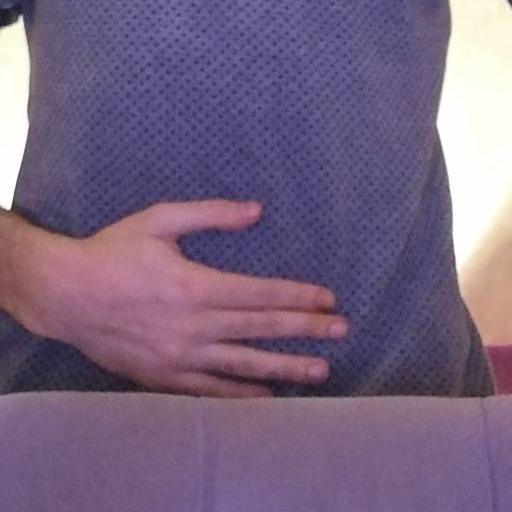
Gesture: no_gesture